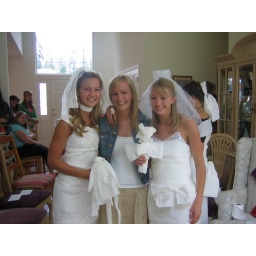
Rach with her sisters Jen and Tiff in the toilet paper wedding dresses